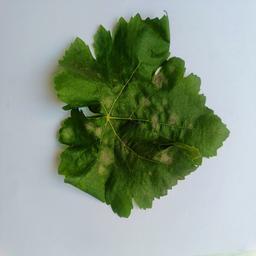
Label: Powdery Mildew